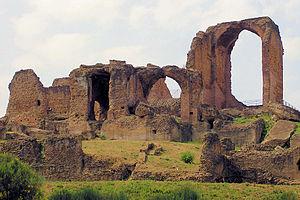
Villa des Quintili à Rome Español: Villa de los Quintilios en Roma
Cette liste des monuments de la Rome antique recense les monuments les plus importants construits à Rome ou à proximité immédiate, depuis la fondation de la ville jusqu'au début du VIIᵉ siècle.
Située entre la villa Appia et la nouvelle via Appia, la villa des Quintili présente les ruines d’une ancienne propriété d’une riche famille romaine.